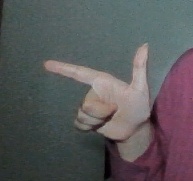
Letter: yaa